Black Pond

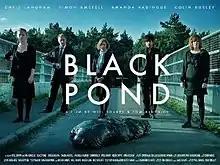
Theatrical release poster

Black Pond is a 2011 low-budget independent film by British directors Tom Kingsley and Will Sharpe, starring Chris Langham. The film was nominated for the 2012 BAFTA Outstanding British Debut Award. It was nominated for the 2012 BAFTA Award for Outstanding British Debut.